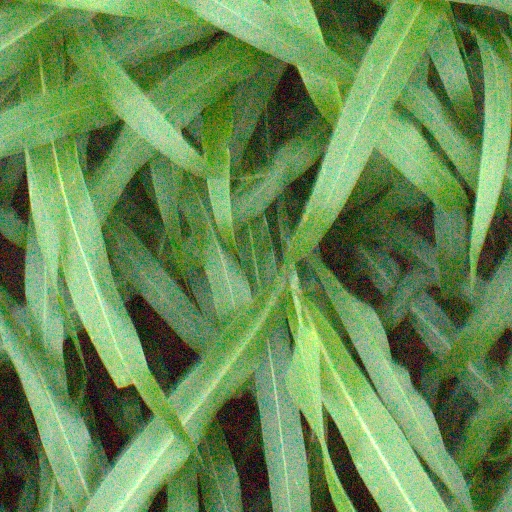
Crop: sorghum